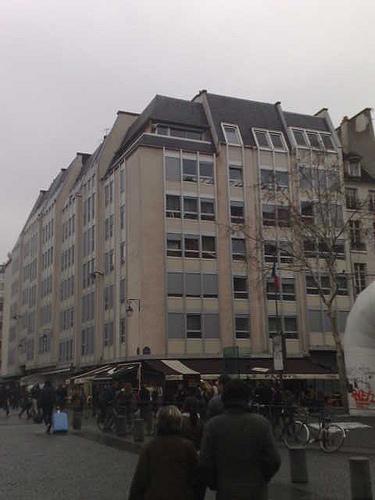
Weather: foggy or hazy